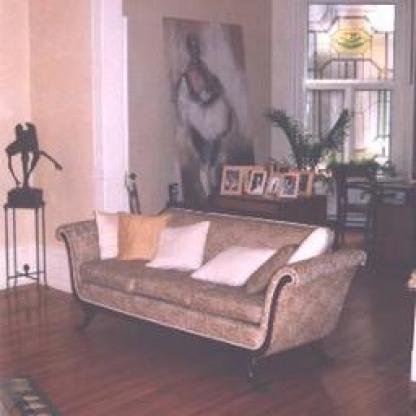
Scene: Indoor